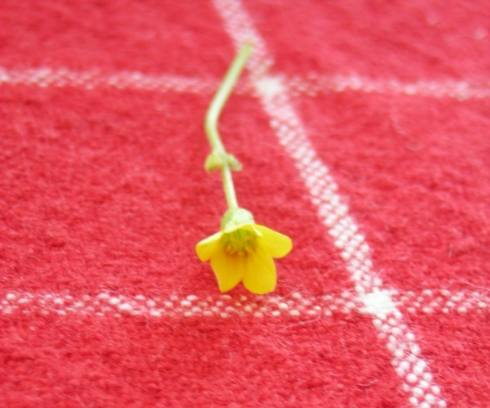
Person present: No